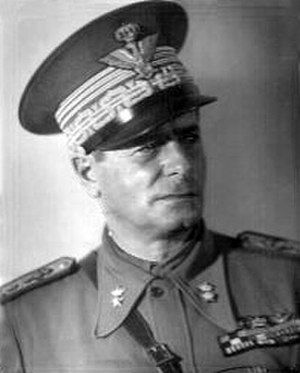
Alessandro Pirzio Biroli
Alessandro Pirzio Biroli var en italiensk fægter og general som deltog i de olympiske lege 1908 i London.